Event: Nepal Earthquake
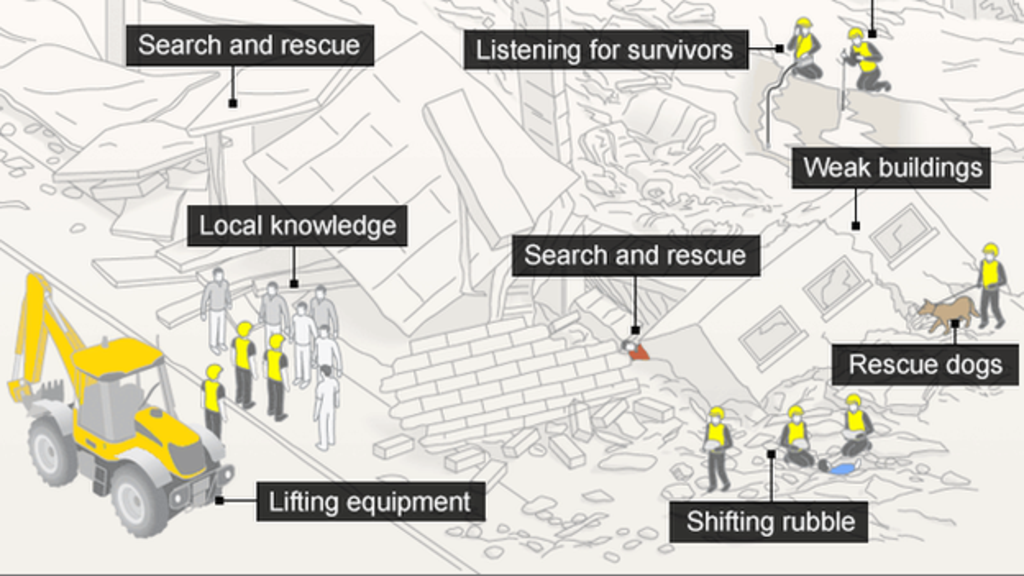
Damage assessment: damage